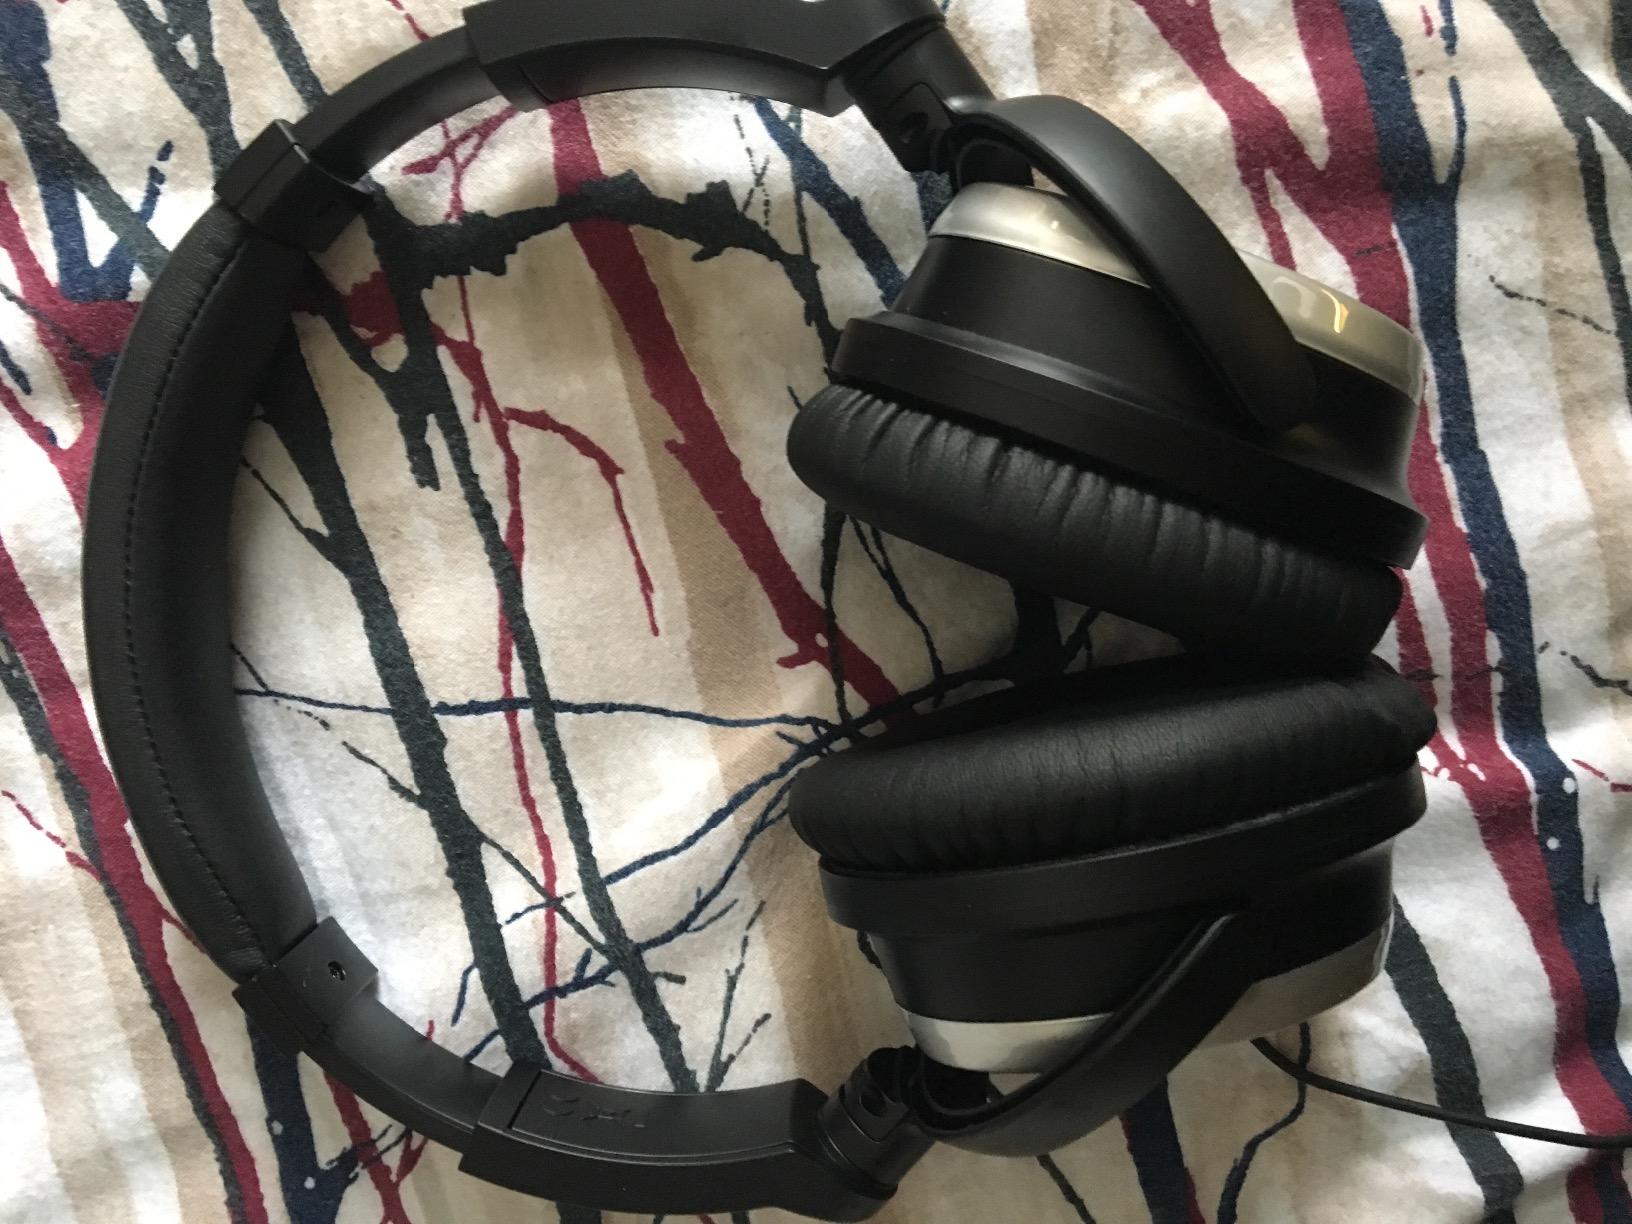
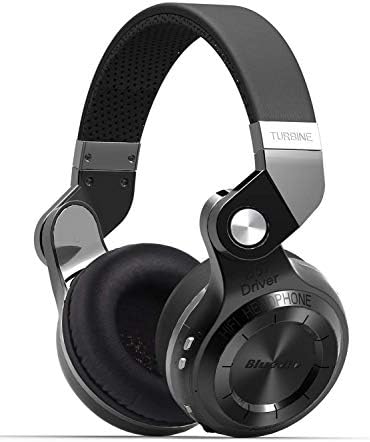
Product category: headphones
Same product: no